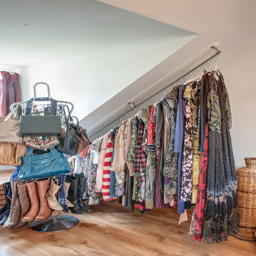
now any area can be turned into a walk in wardrobe !